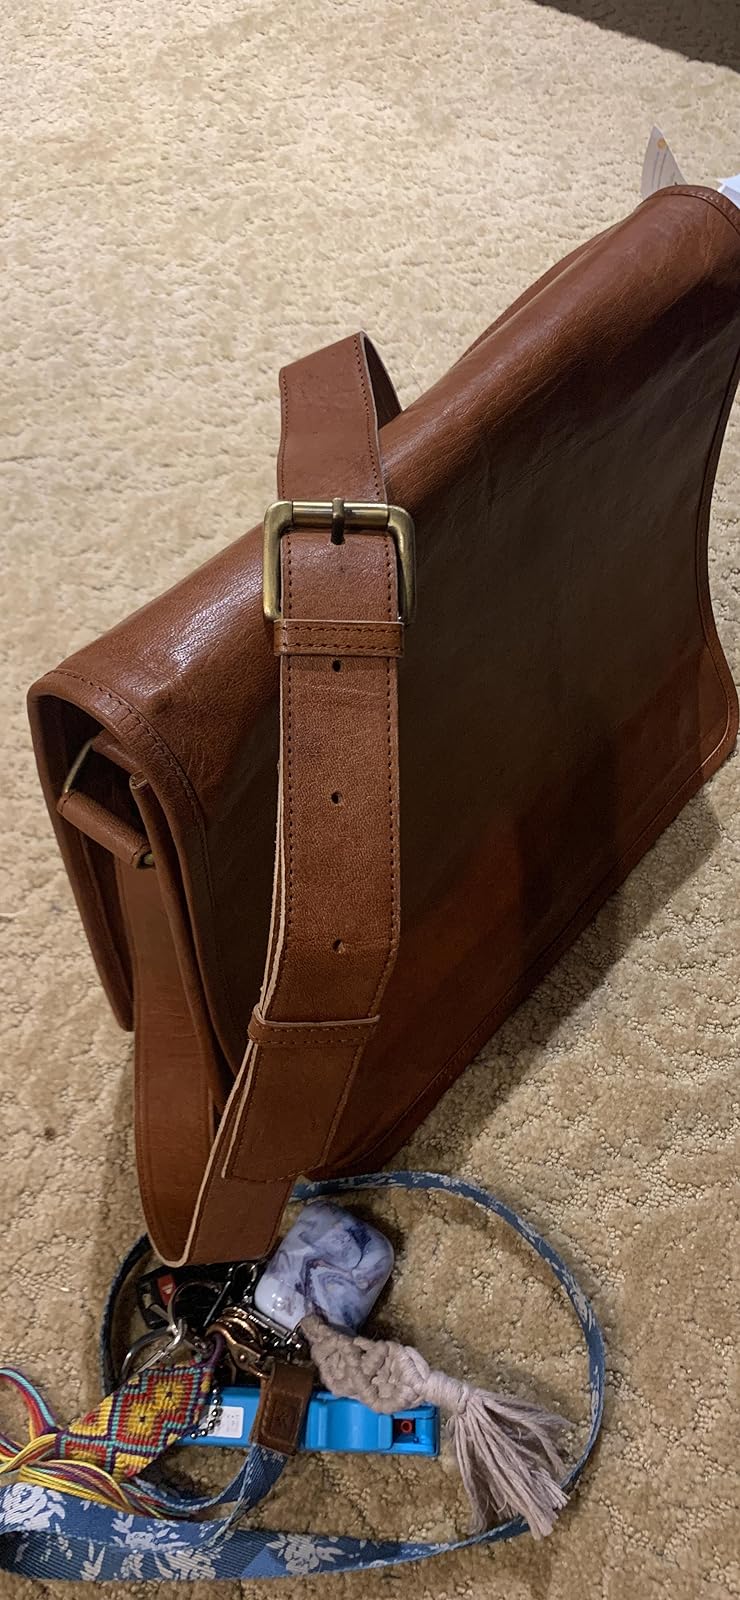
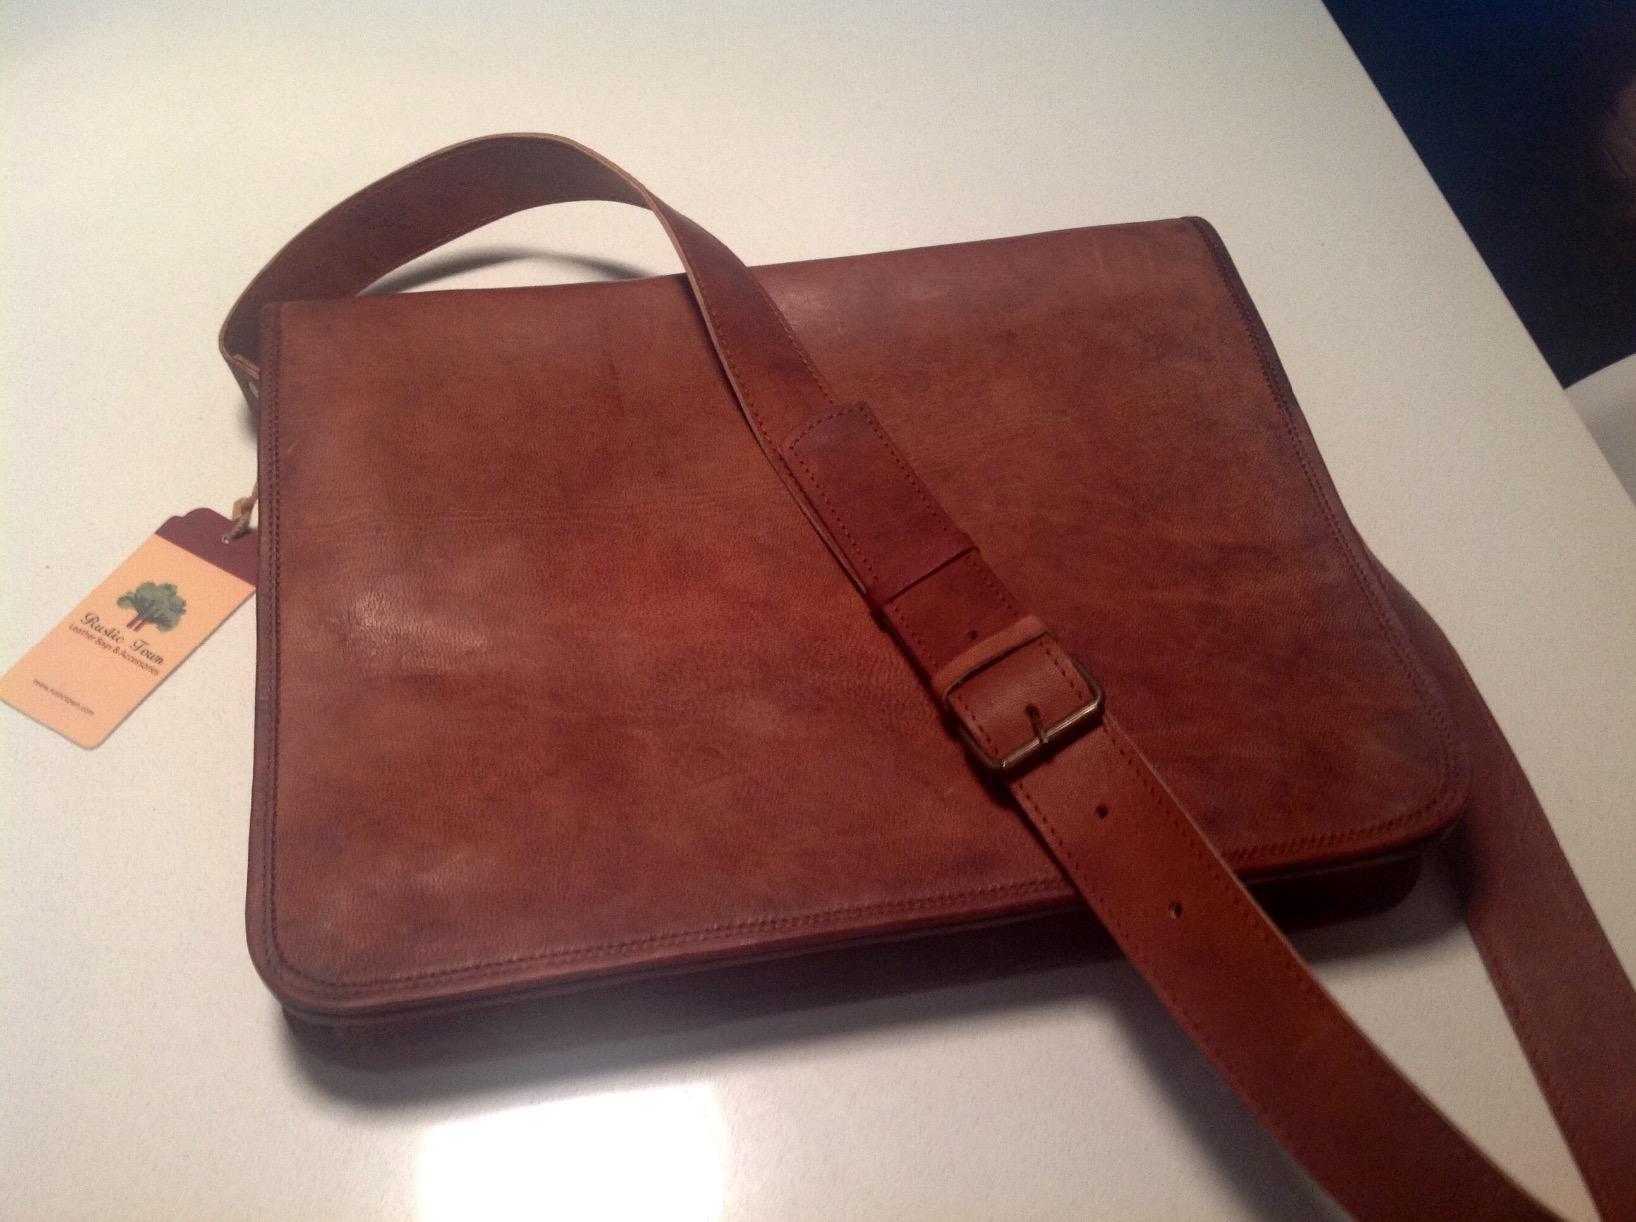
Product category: bag
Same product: yes